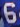
Number: 6